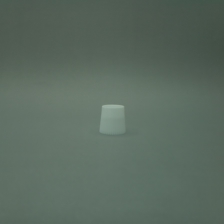
Color: white/transparent
Cap type: standard cap